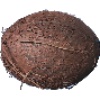
Label: Cocos 1